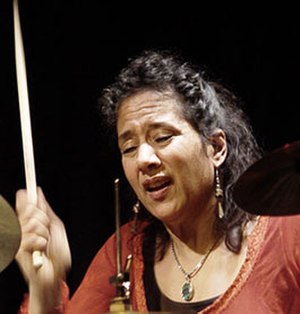
Marilyn Mazur
Foto Hreinn Gudlaugsson
Marilyn Mazur er en dansk/amerikansk percussionist